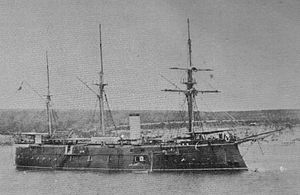
SMS Prinz Eugen (1862)
Prinz Eugen efter "ombygning" (ca. 1880).
Panserskibet Prinz Eugen indgik i en serie på tre panserskibe i den kejserlige østrigske marine. Det var bygget af træ og derefter beklædt med panserplader, og på grund af trækonstruktionen blev det kasseret efter 10 års tjeneste. Officielt blev det ikke kasseret, for der var ikke bevillinger til nye skibe, så i stedet blev det "ombygget" til et nyt panserskib med jernskrog, der stort set kun havde navnet til fælles med det gamle skib. Skibet var opkaldt efter den berømte feltherre Prins Eugen af Savoyen.